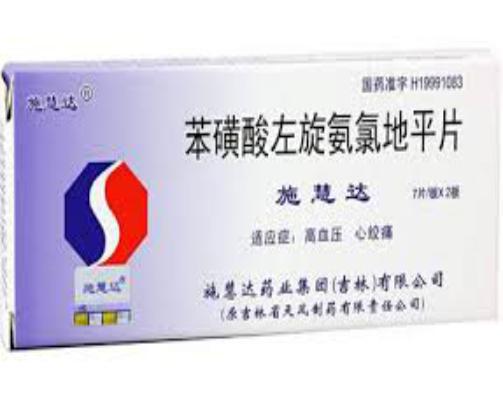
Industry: Medical